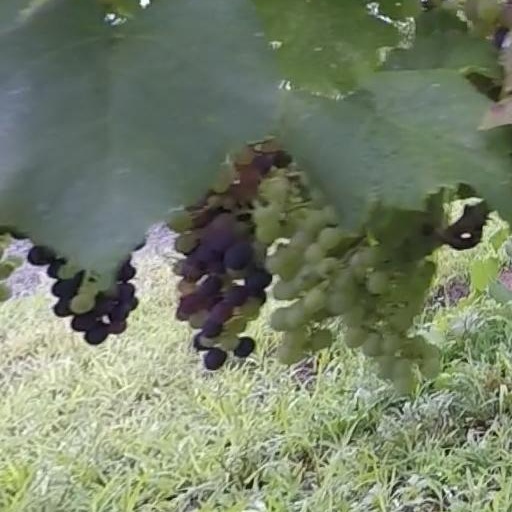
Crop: grape